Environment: lab
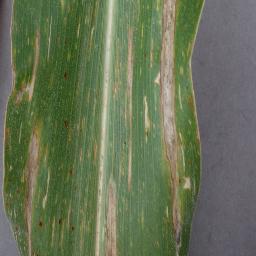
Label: northern_corn_leaf_blight